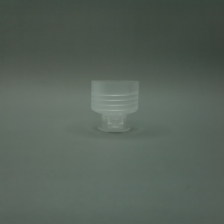
Color: white/transparent
Cap type: flip-top cap